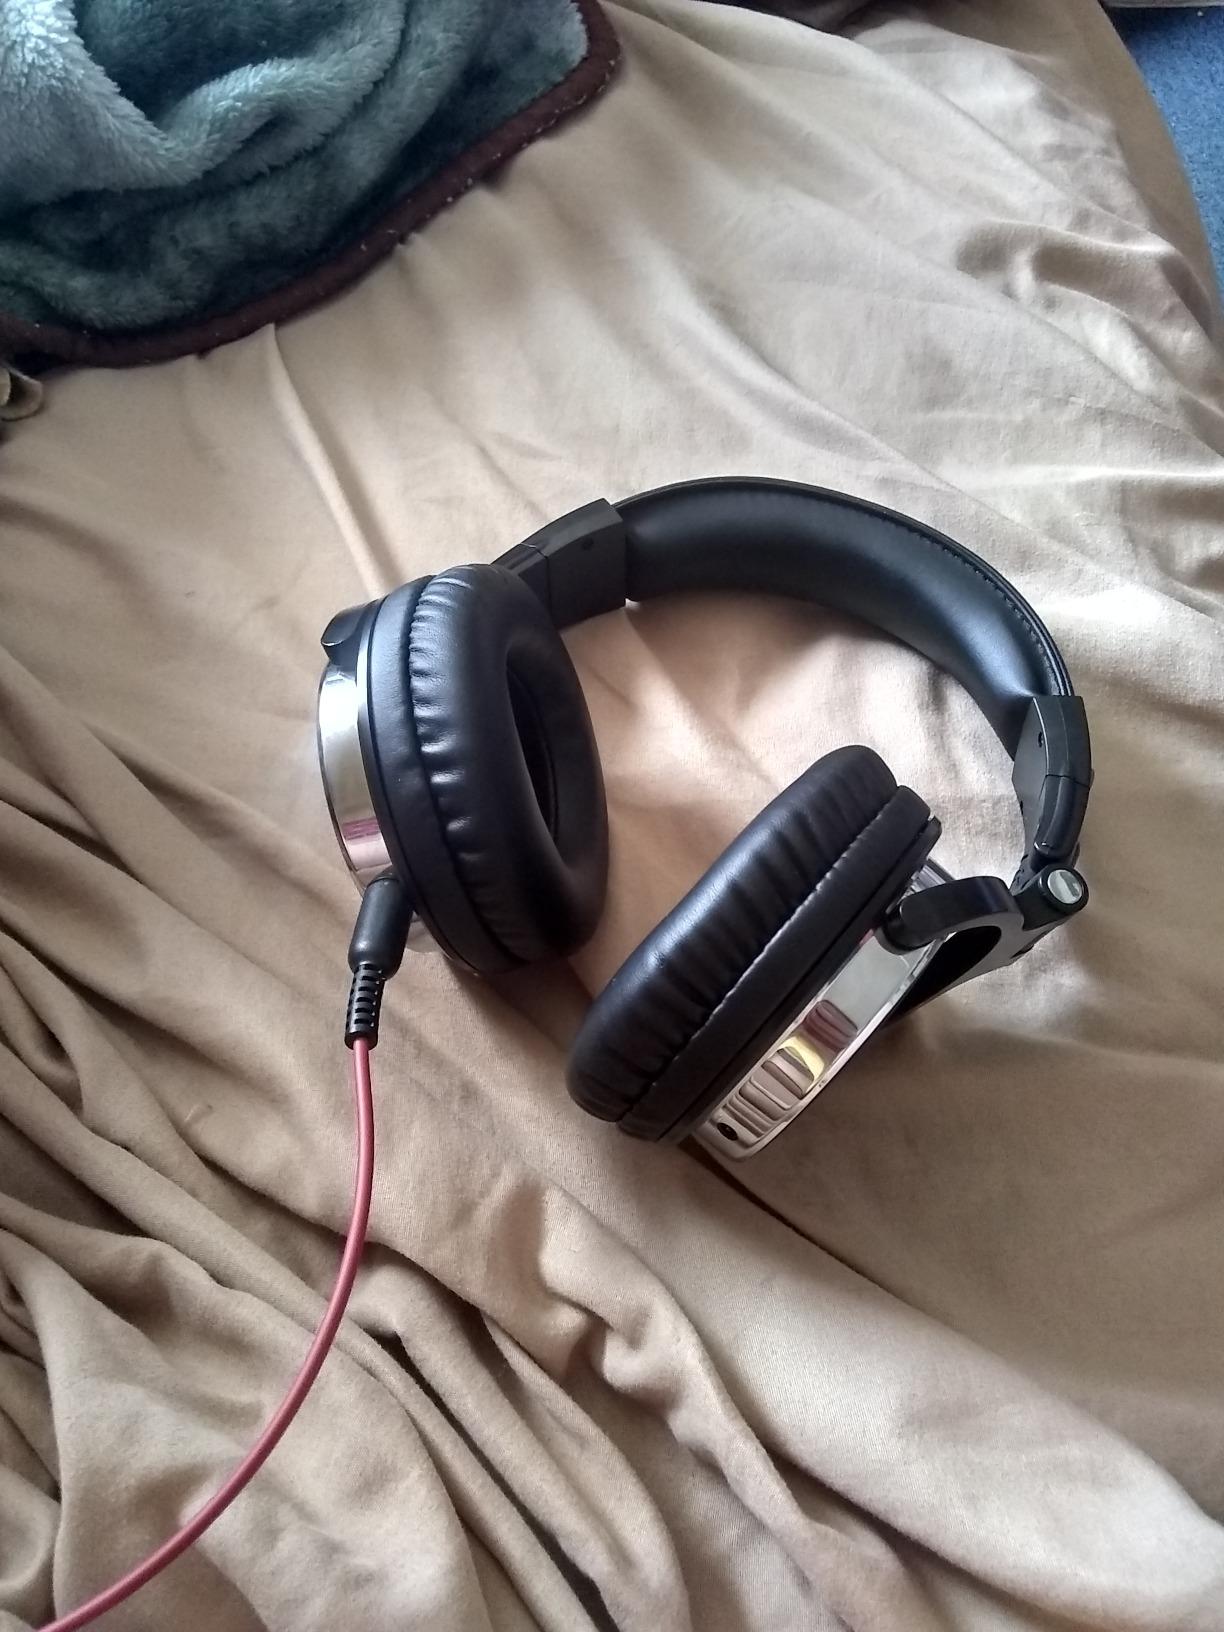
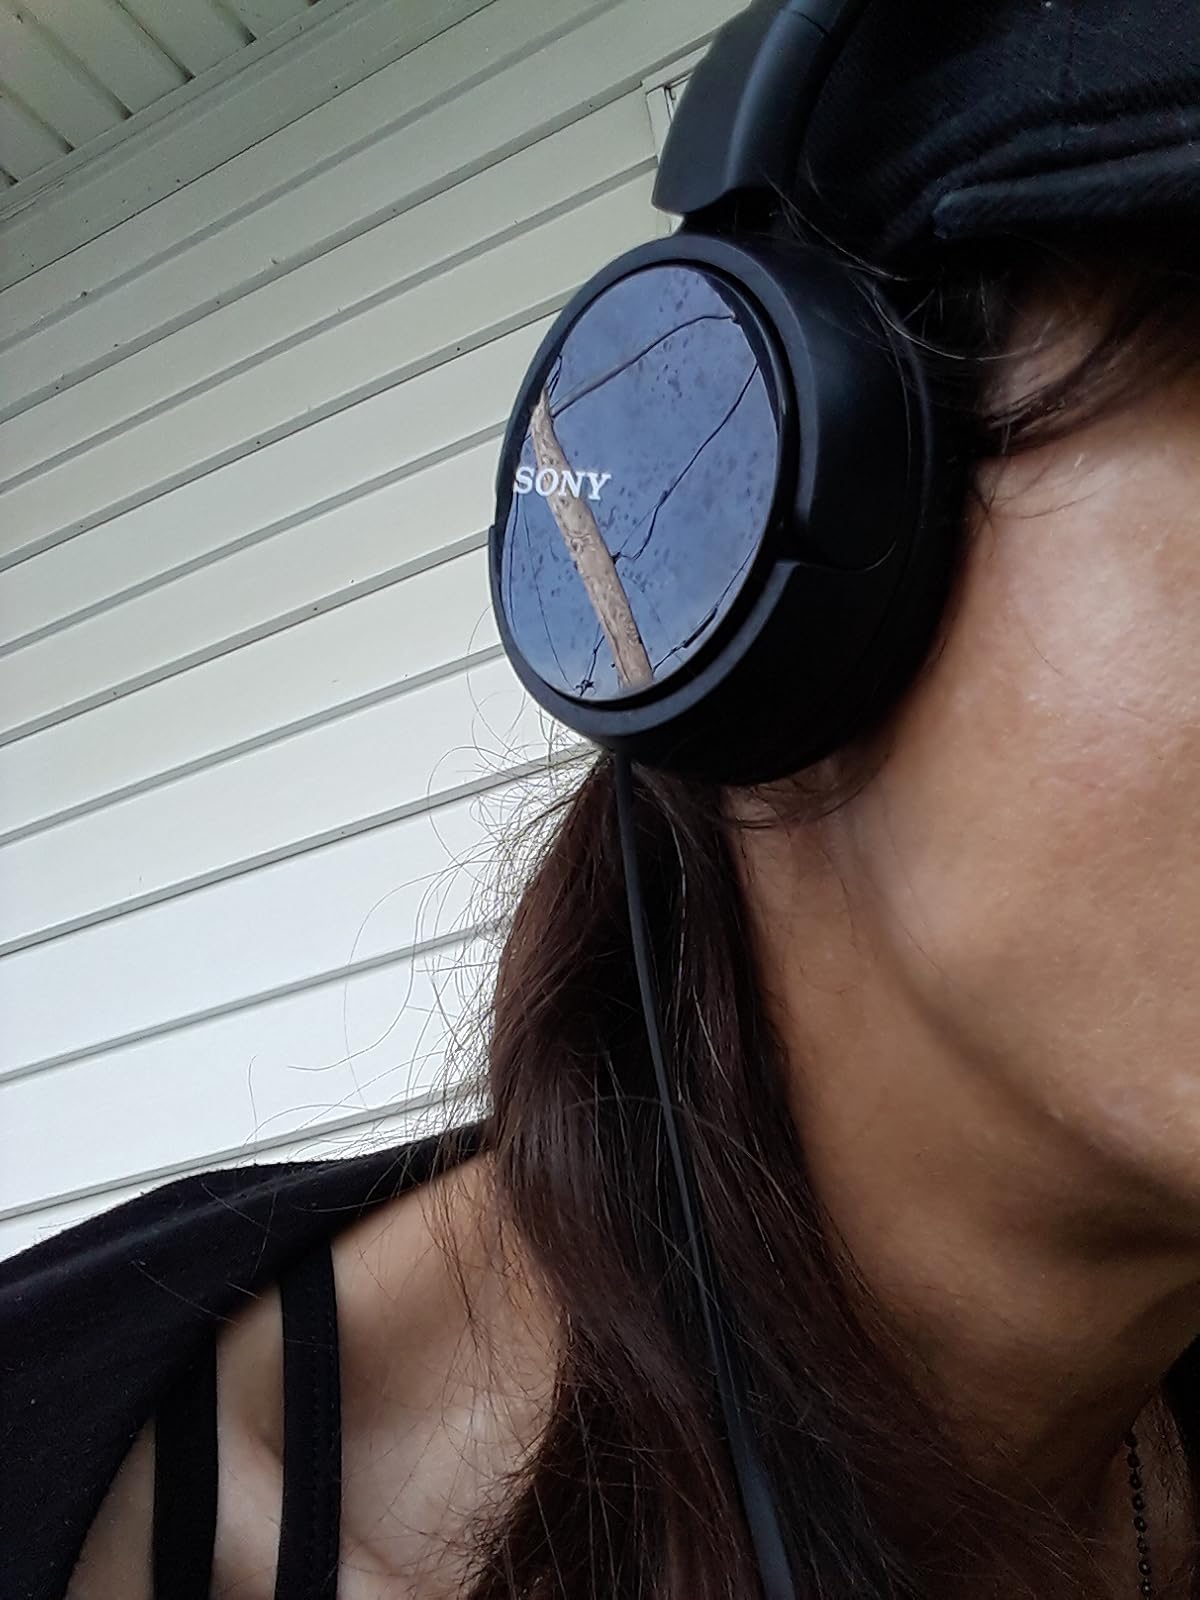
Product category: headphones
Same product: no